Chainplate

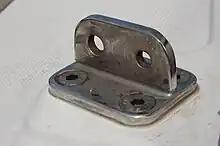
Chainplate on a Bavaria 35 Match without shrouds mounted.

A chainplate is a metal plate used to fasten a shroud or stay to the hull of a sailboat to support the mast that sails are attached to. One end of the chainplate is normally fastened to a turnbuckle which is connected to the shroud or stay, whereas the remainder of the chainplate normally has multiple holes that are bolted to the hull, or the chains. This distributes the load across the hull, making it possible for a somewhat lighter hull to support the load of the shrouds and stays.